Havana

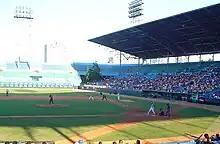
Estadio Latinoamericano

Havana has diverse styles of architecture, from castles built in the 16th century, to modernist high-rise buildings.